2003 invasion of Iraq

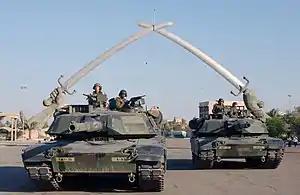
U.S. Army M1A1 Abrams tanks and their crews pose for a photo in front of the "Victory Arch" monument at Baghdad's Ceremony Square in November 2003.

The 2nd Battalion of the U.S. 5th Special Forces Group, United States Army Special Forces (Green Berets) conducted reconnaissance in the cities of Basra, Karbala and various other locations.